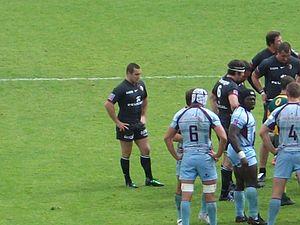
Jean-Marc Doussain
‌
Le Championnat de France de rugby à XV 2010-2011 ou Top 14 2010-2011 est la saison 2010-2011 du Championnat de France de rugby à XV, il oppose les quatorze meilleures équipes françaises de rugby à XV. Le championnat débute le 13 août 2010 pour s'achever par une finale fixée au 4 juin 2011 au Stade de France.